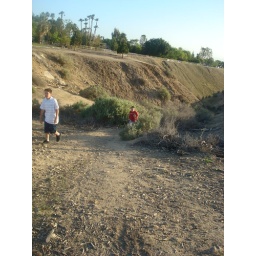
and that boy in the white t-shirt &amp;quot;let Sam win.&amp;quot; He must have somewhat annoying younger brothers, too